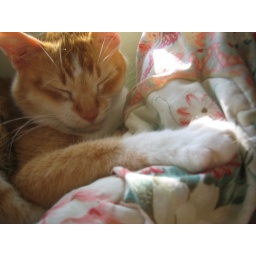
Bill sleeping on my bed enjoying sunlight in the afternoon.